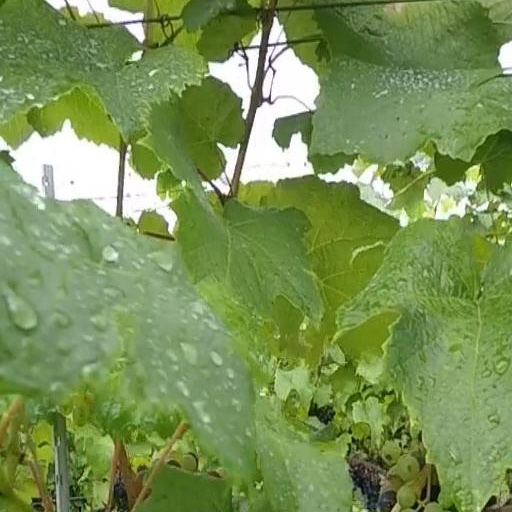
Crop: grape